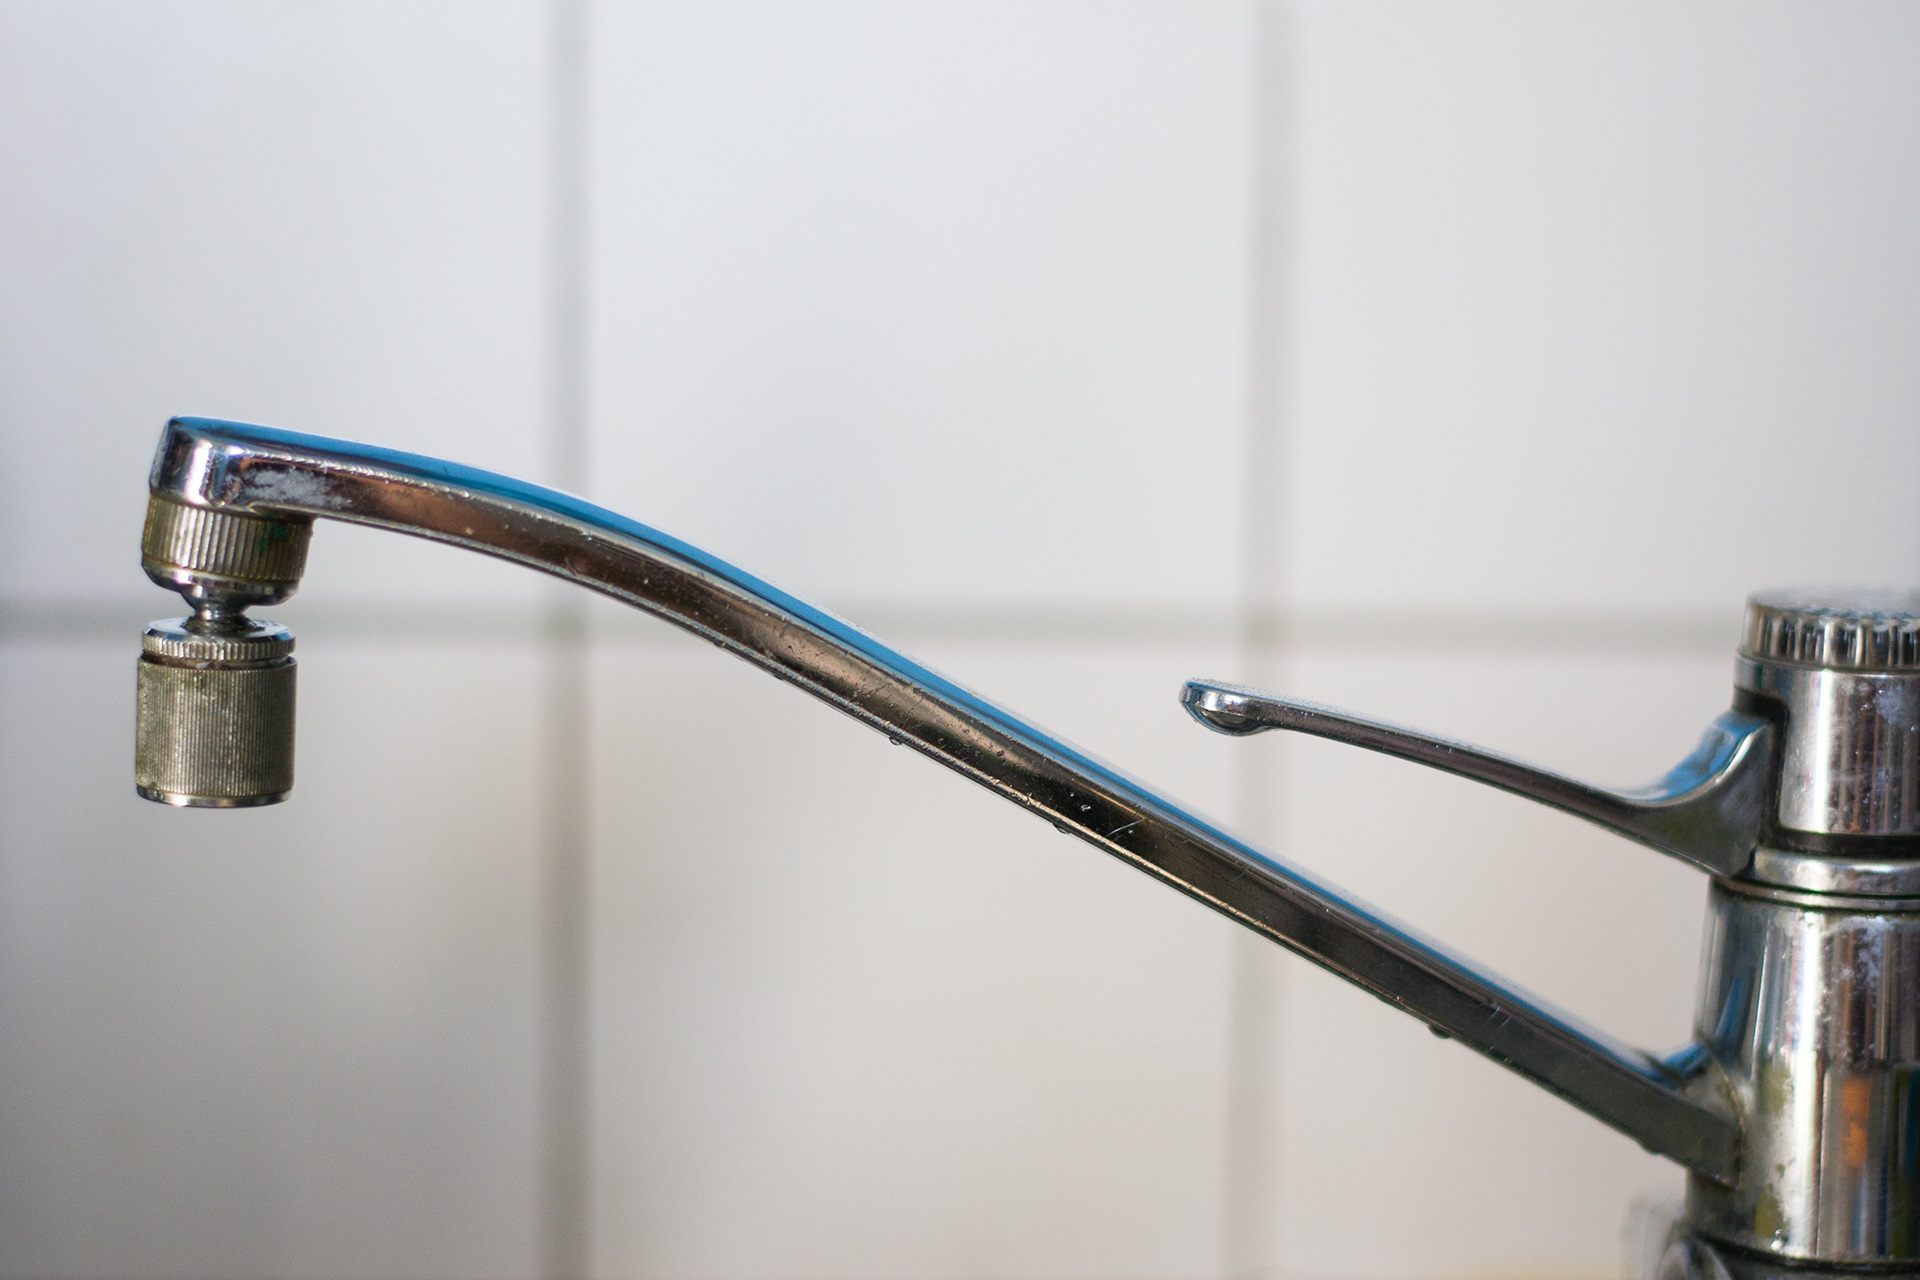
water, metal, kitchen, material, product, tap, iron, plumbing fixture, kitchen faucet, long crane